Terrarium in Drawer

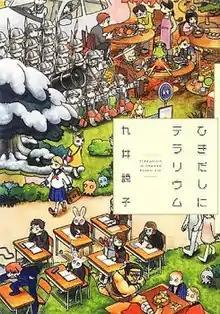
Cover of the manga

is a Japanese manga written and illustrated by Ryoko Kui.